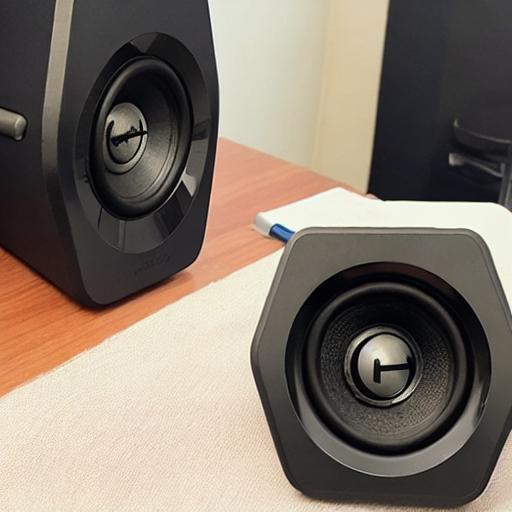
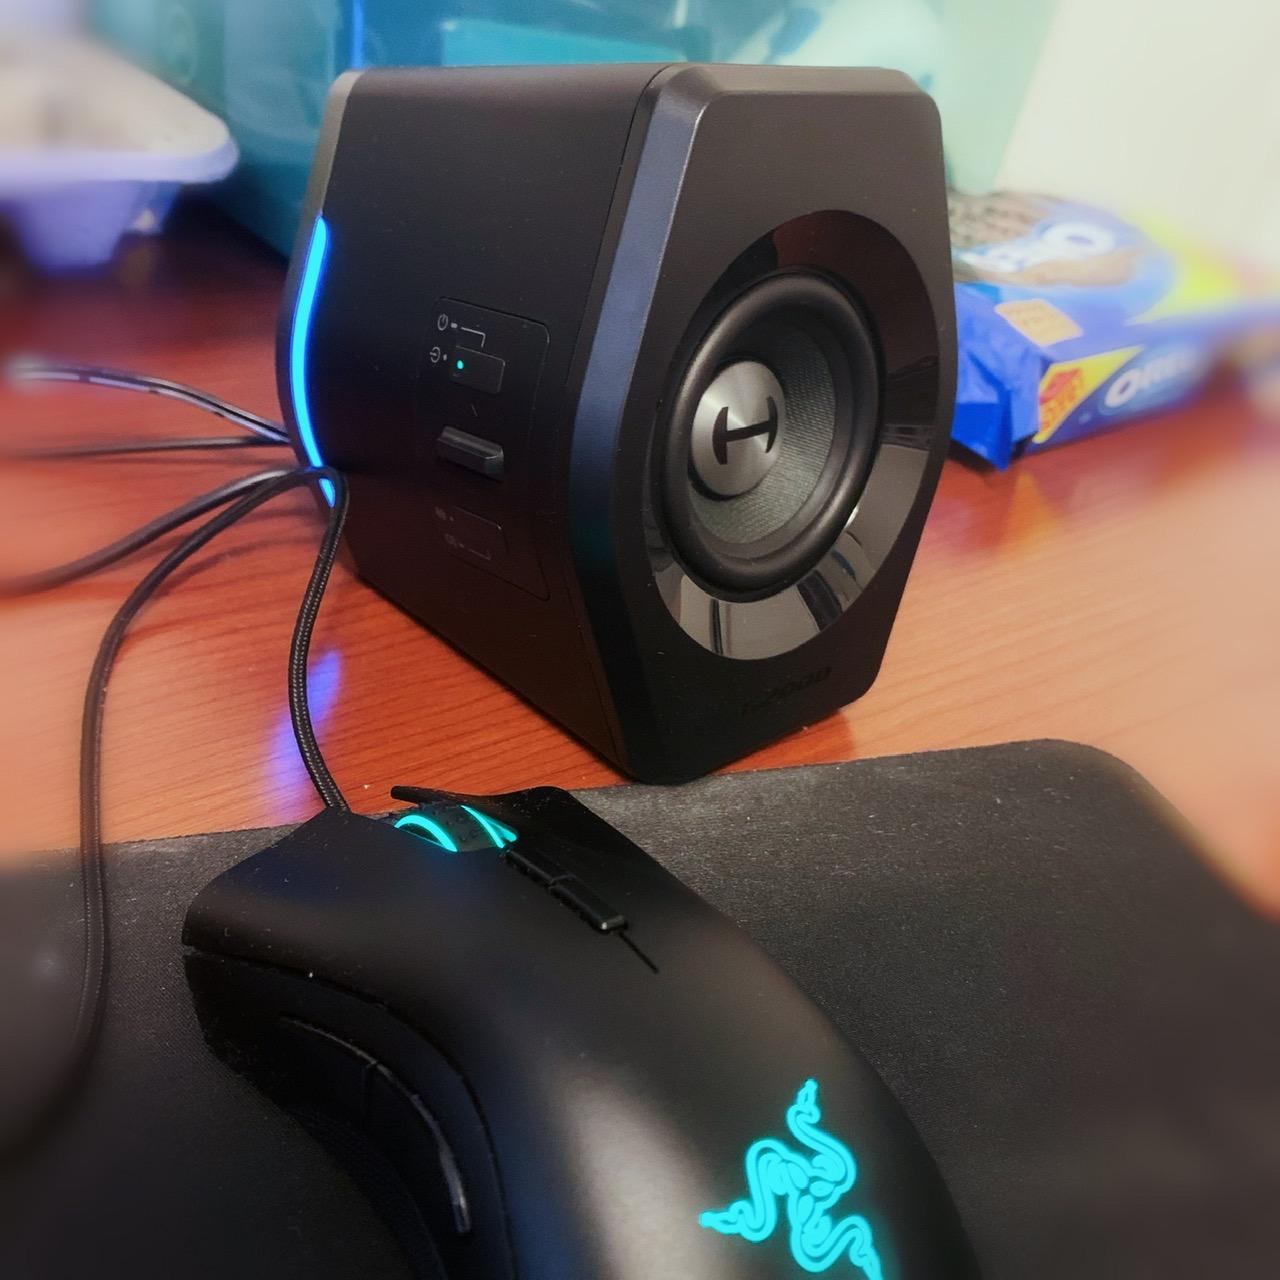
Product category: speaker
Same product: no